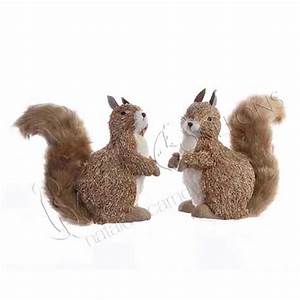
Label: squirrel